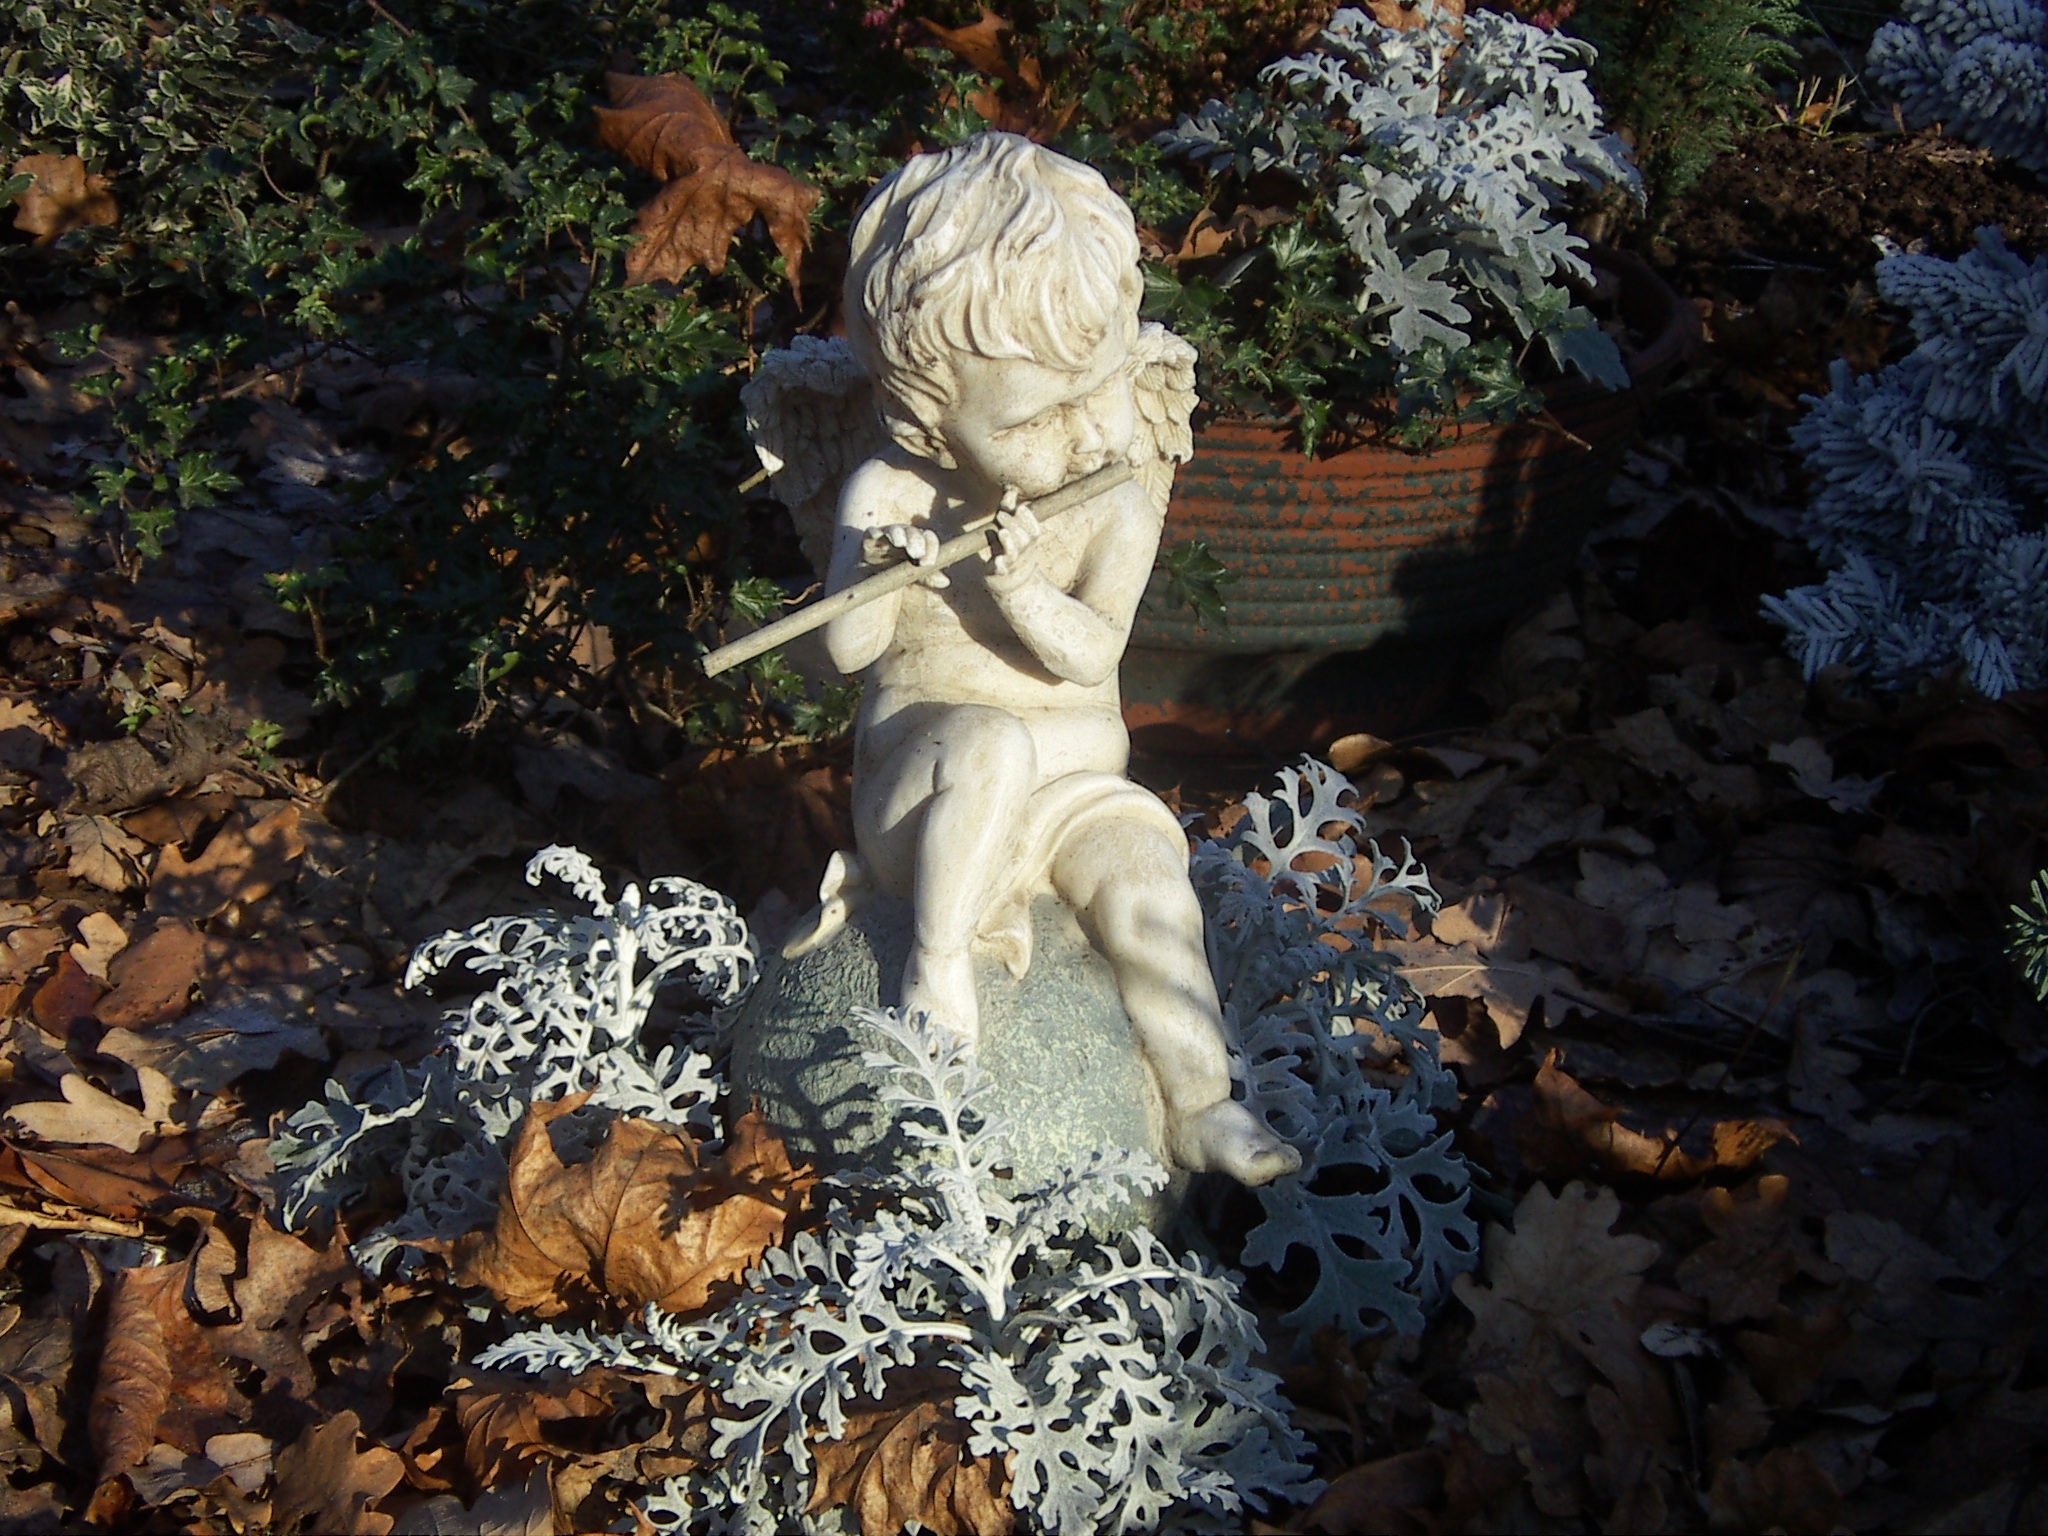
stone, monument, statue, autumn, cemetery, sculpture, angel, figure, tomb figure, water feature, mythology